Heribert Hirte

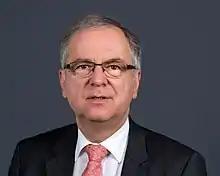
Hirte in 2020

Heribert Hirte (born 31 March 1958) is a German legal scholar and politician of the Christian Democratic Union (CDU) who served as a member of the Bundestag from the state of North Rhine-Westphalia from 2013 until 2021.